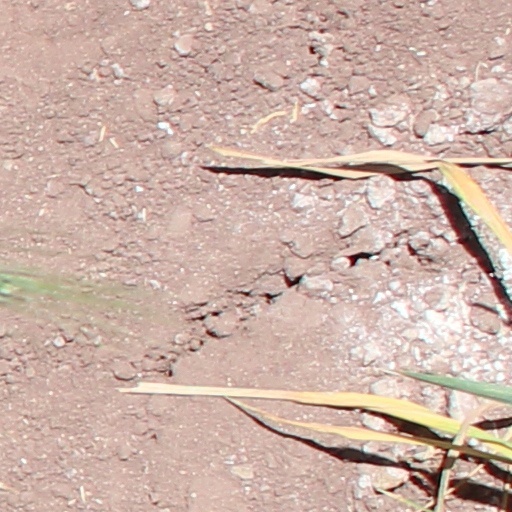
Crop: wheat